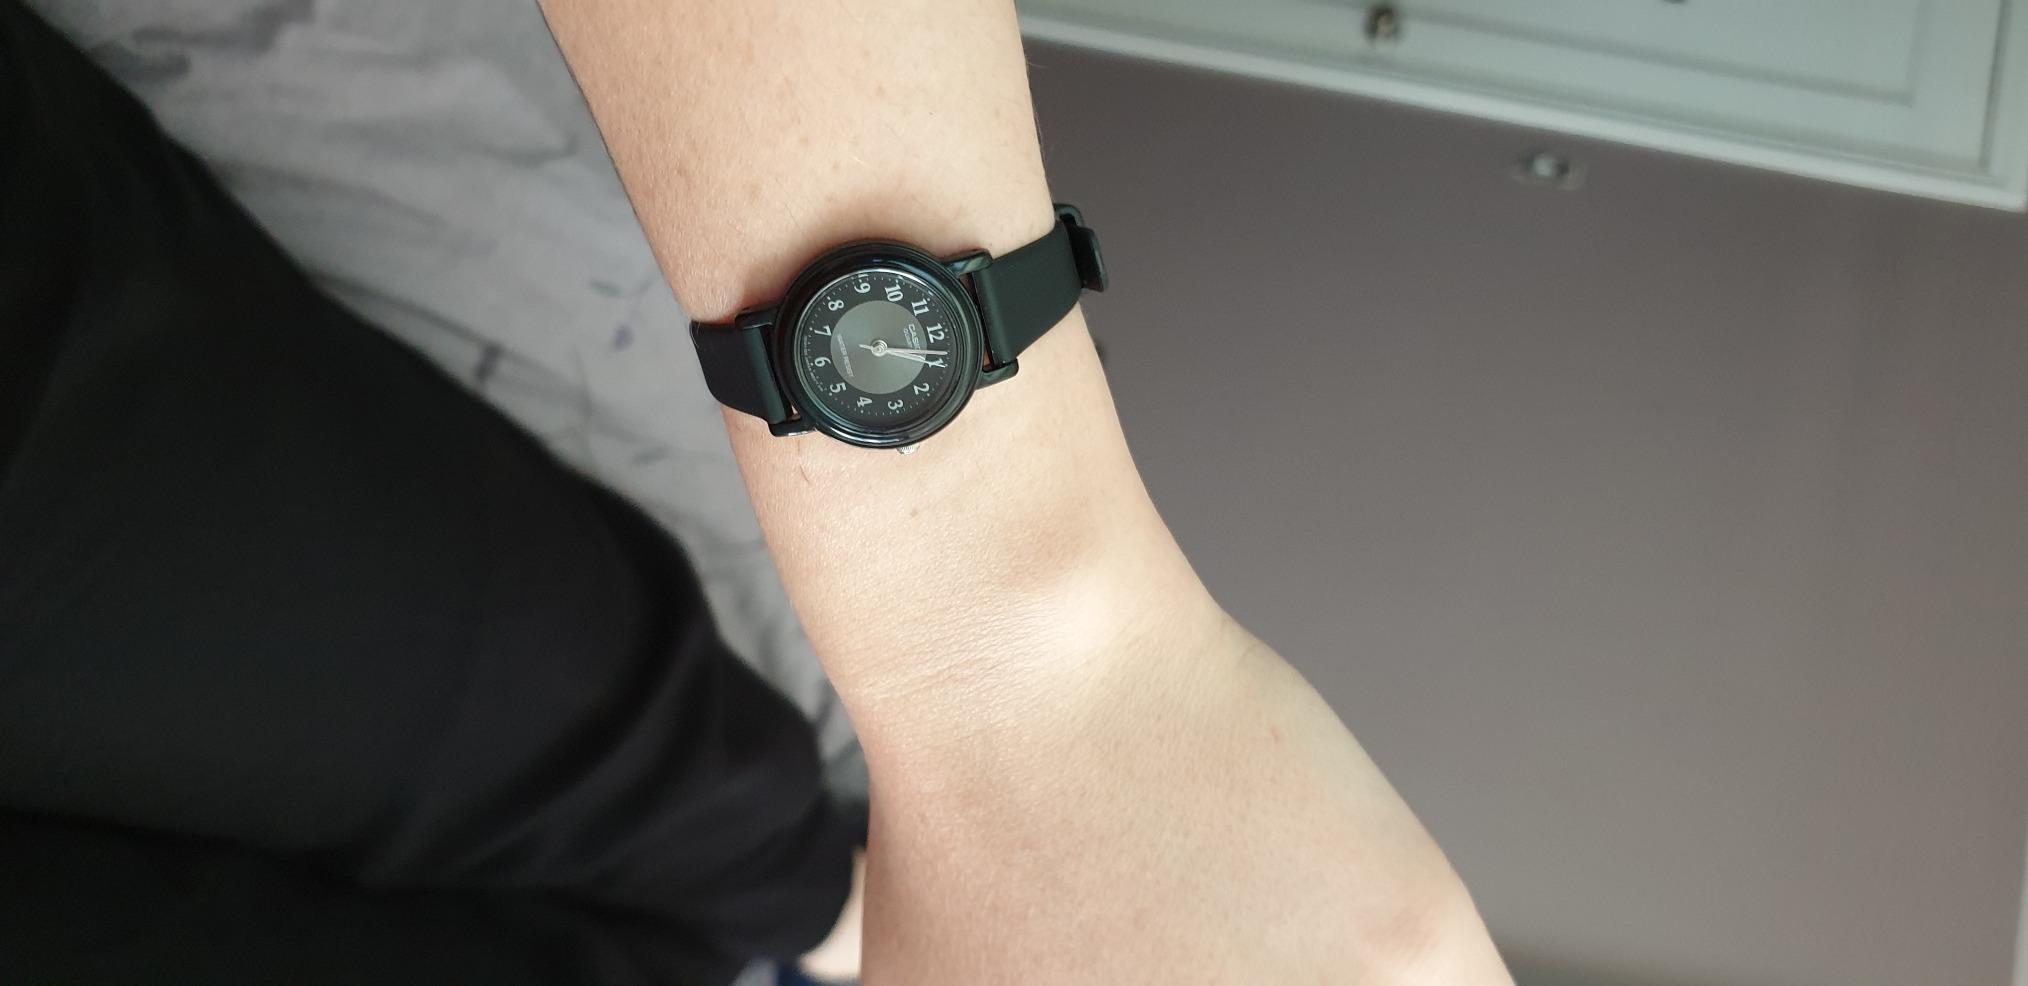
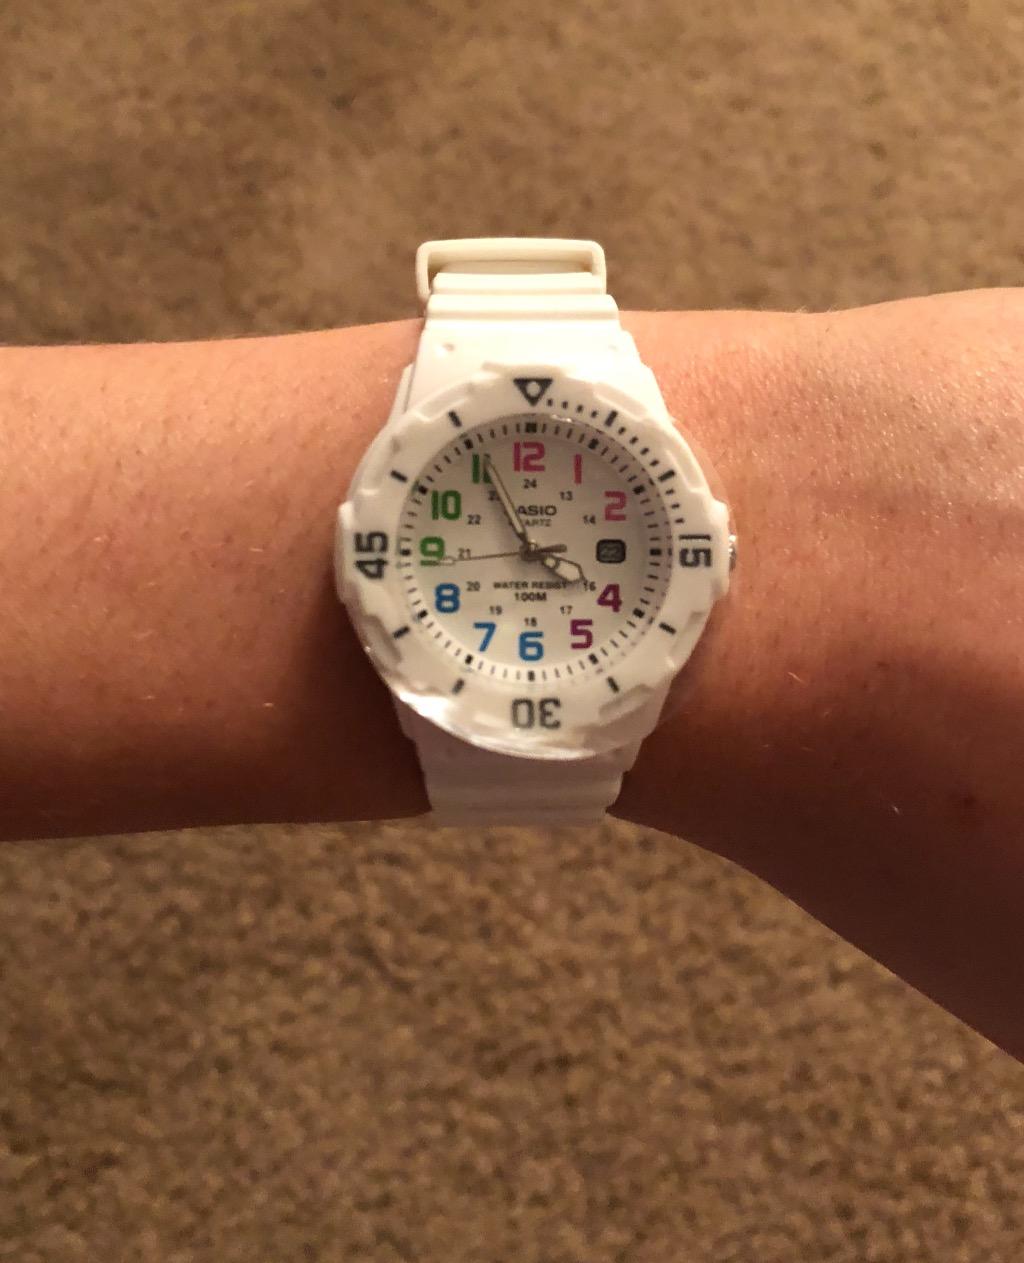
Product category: accessories_watch
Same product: no